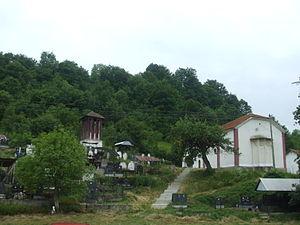
Golemo Selo est un village de Serbie situé sur le territoire de la Ville de Vranje, district de Pčinja. Au recensement de 2011, il comptait 781 habitants.
L'éparchie de Vranje est une éparchie, c'est-à-dire une circonscription de l'Église orthodoxe serbe. Située au sud-est de la Serbie, elle a son siège à Vranje. En 2016, elle est administrée par l'évêque Pahomije.